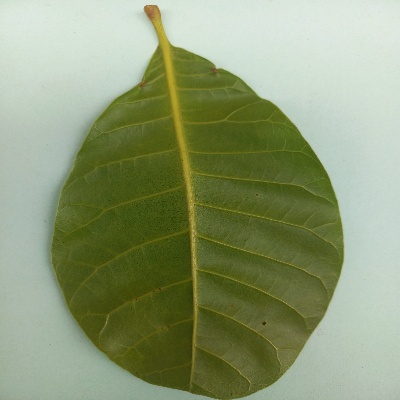
Crop: Cashew
Condition: healthy